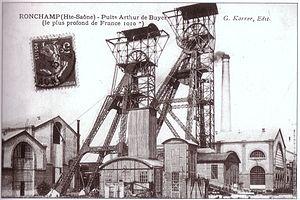
Le gisement de Ronchamp-Champagney a été exploité depuis la seconde moitié du XIXe siècle dans 27 puits. Ces installations industrielles sont les puits Arthur de Buyer, à une époque le plus profond de France (-1010m). Numérisation d'un carte postale des années 1910-1920.
La chronologie des houillères de Ronchamp rassemble toutes les dates qui ont marqué l'histoire des houillères de Ronchamp et de l'après-mine.
Dollfus-Mieg et Compagnie, est une entreprise textile alsacienne créée à Mulhouse en 1746 par Jean-Henri Dollfus. Elle fut au cours du XXᵉ siècle l'un des plus grands groupes de textile et industriel européens. Elle fut propriétaire puis actionnaire des mines de charbon de Ronchamp.